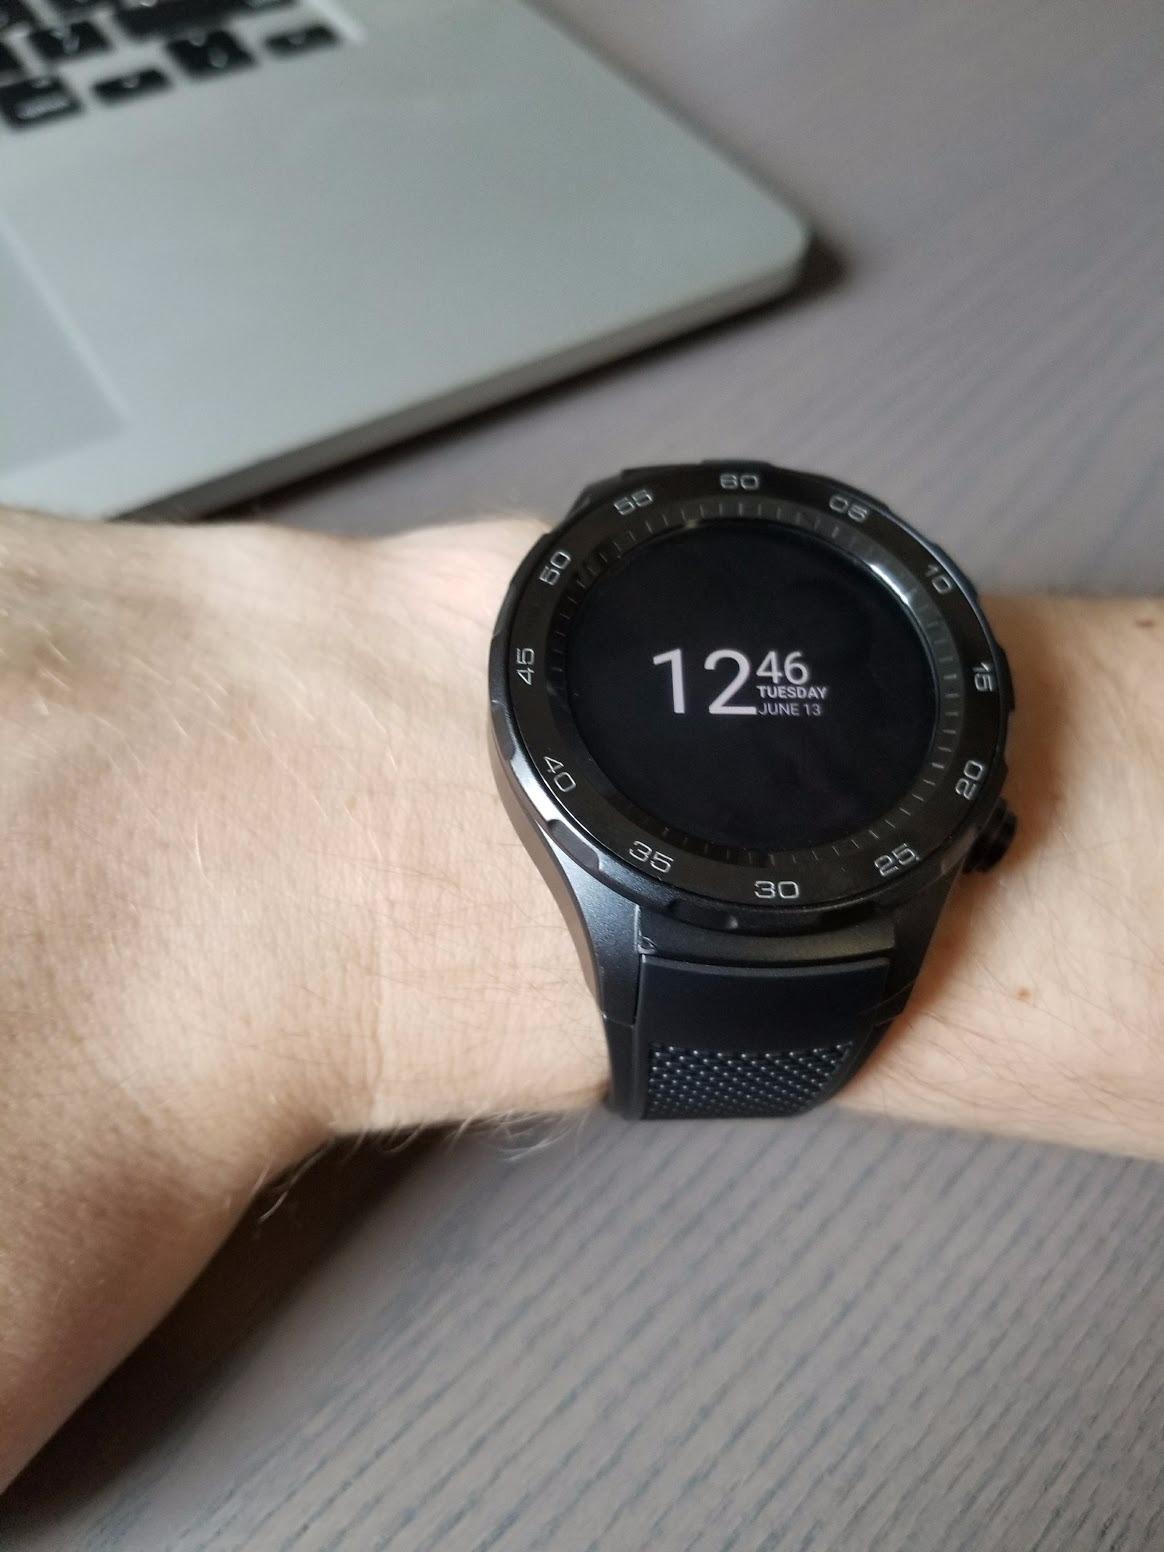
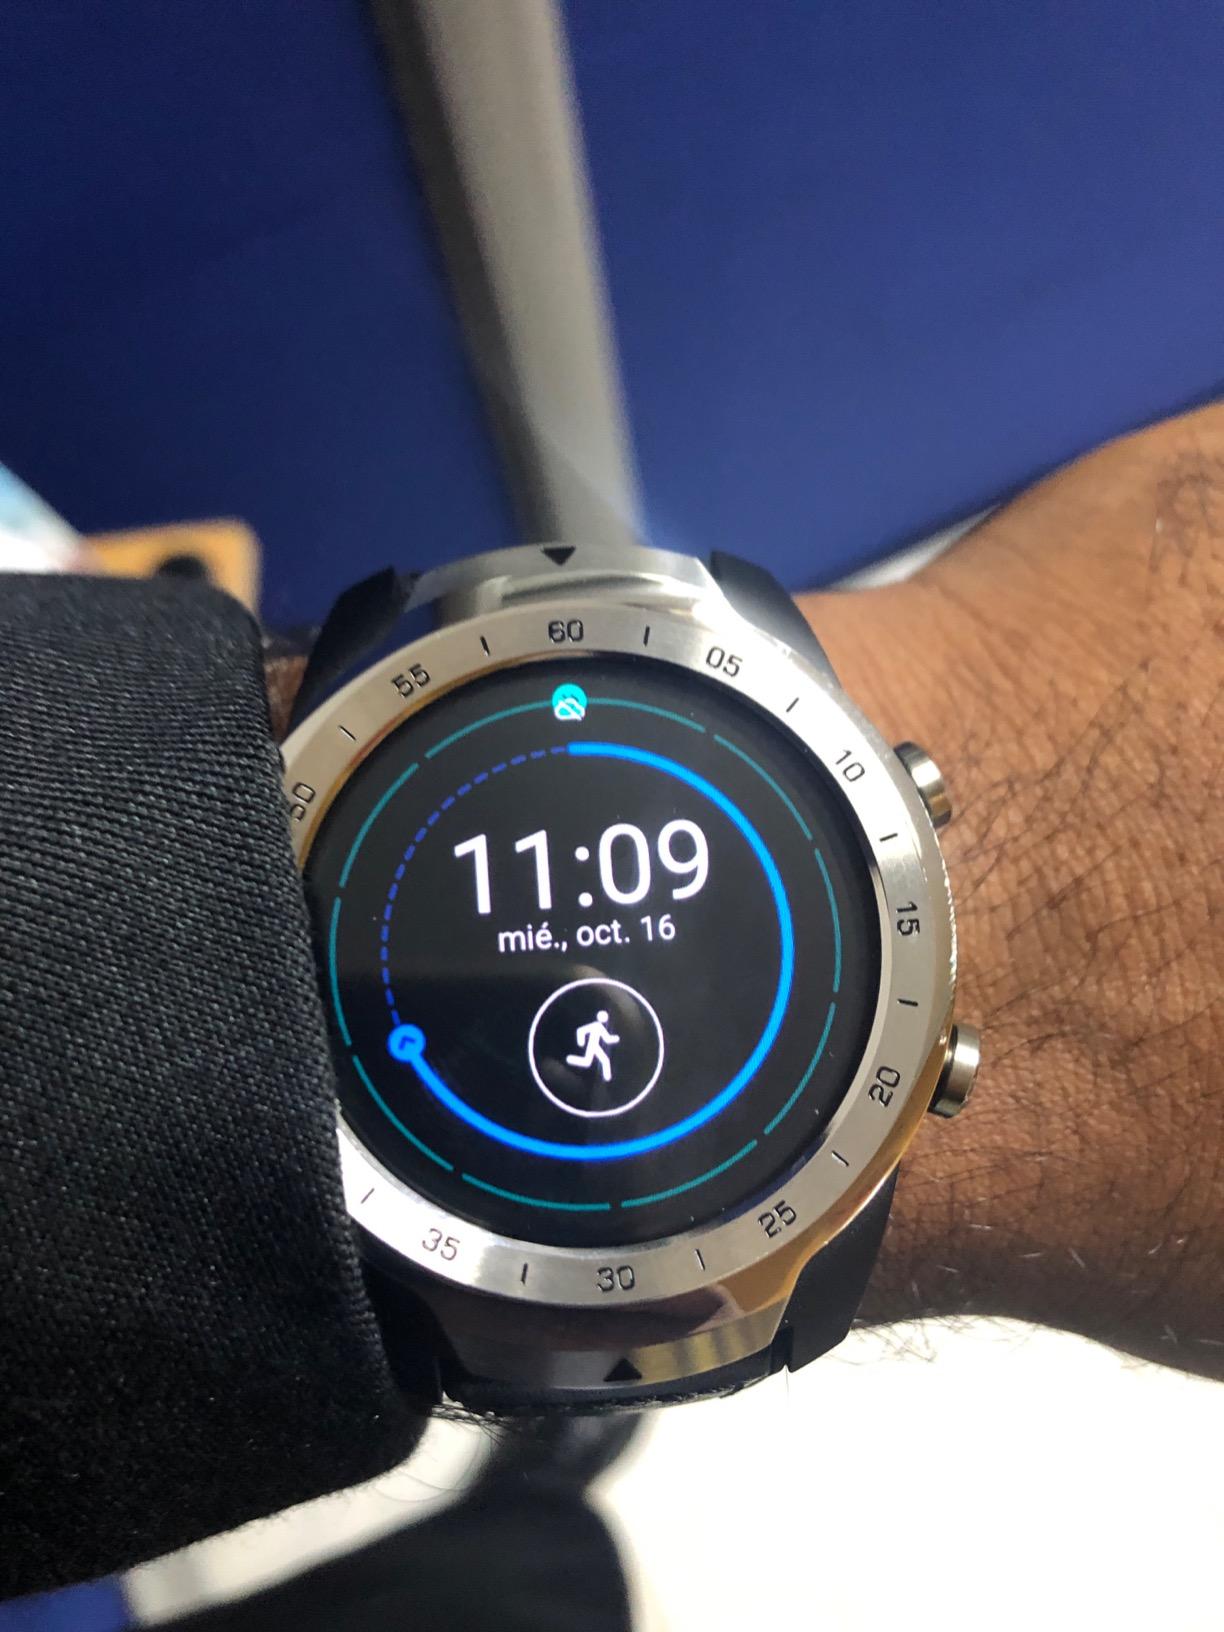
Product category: smartwatch
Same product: no